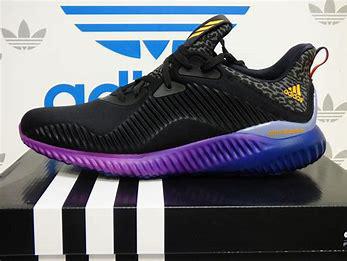
Brand: Adidas
Model: Alphabounce